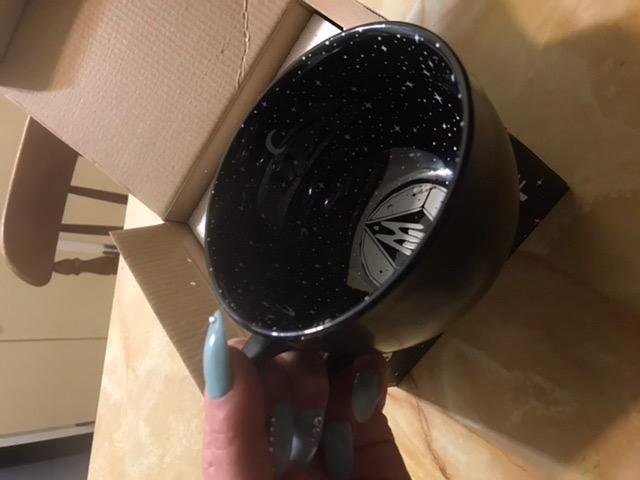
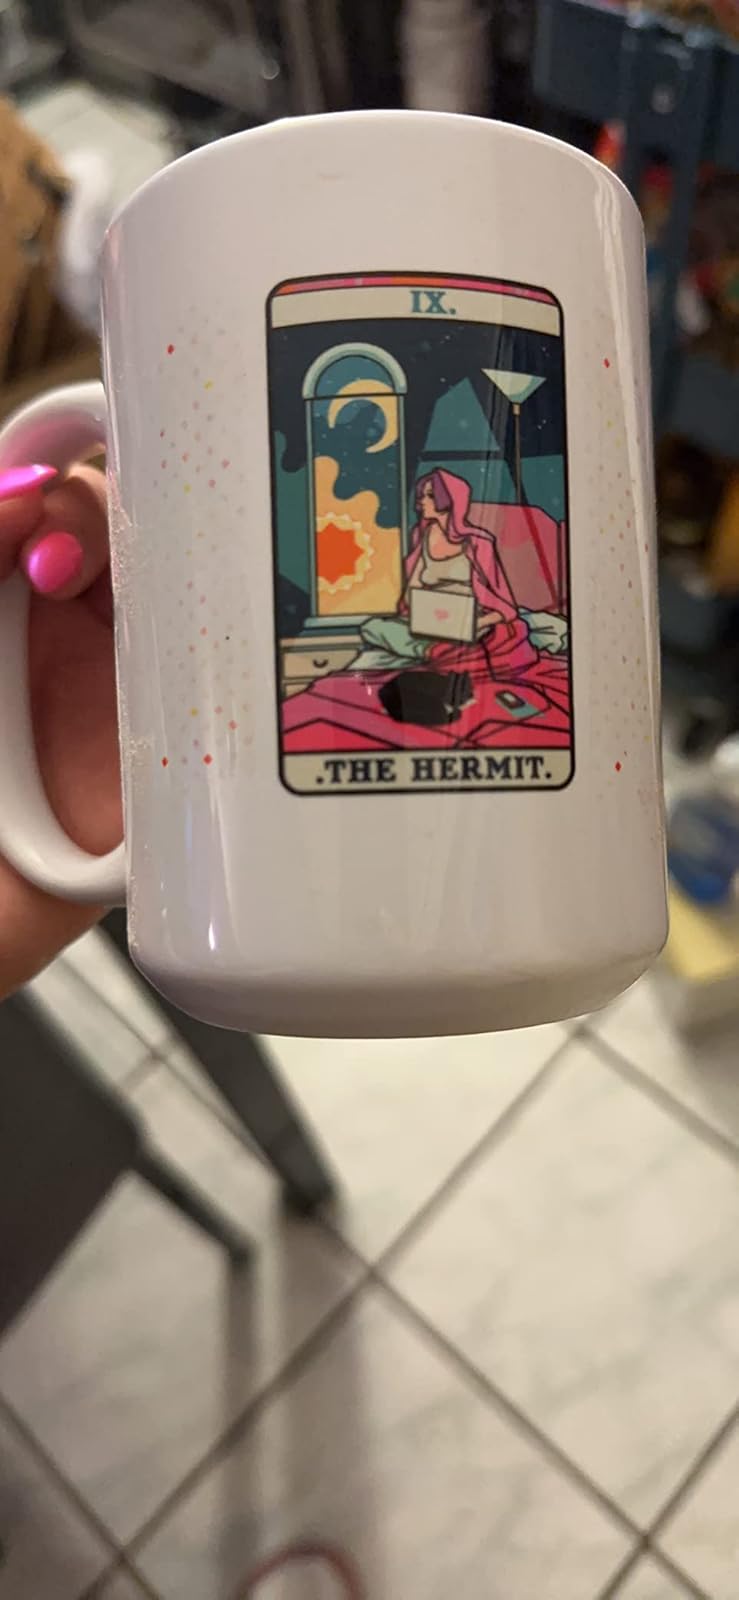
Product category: items_mug
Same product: no